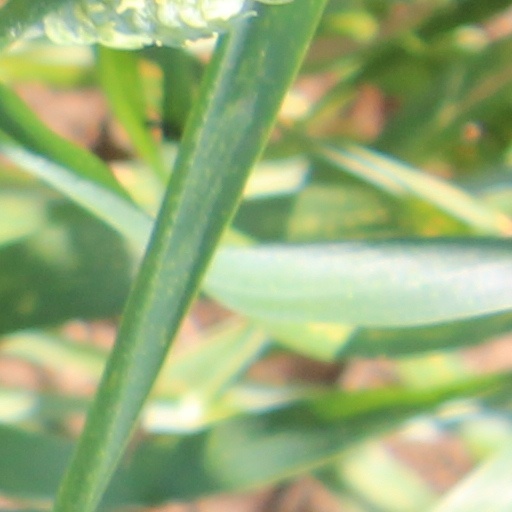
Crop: wheat